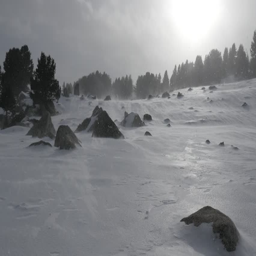
falling snow in a winter park with snow covered trees white cover on mountain wild top high winds and frozen rivers 4k snowfall christmas misty scene